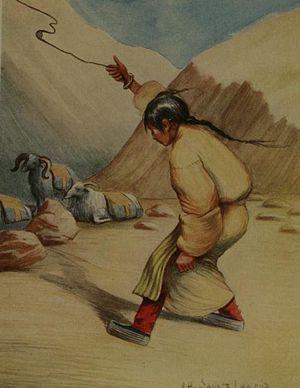
La fronde est une arme individuelle de trait, constituée d’une poche prolongée à chaque extrémité par des lanières, utilisée pour lancer des projectiles avec force. L’utilisateur place le projectile dans la poche, fait tournoyer la fronde rapidement, le projectile étant à l’extrémité du cercle décrit, pour donner de la vitesse, puis libère le projectile à un moment précis. La fronde, de fabrication facile et légère à transporter, est attestée depuis la préhistoire dans une grande partie du monde. Elle est notamment utilisée par les bergers dès la haute Antiquité pour défendre les troupeaux contre les loups et autres prédateurs ; cet usage se continue aujourd’hui dans certaines régions du Moyen-Orient. Elle a également servi pour la guerre, mais cet usage a décliné à partir du Moyen Âge dans les armées régulières.